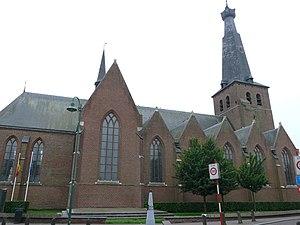
Cette page regroupe l'ensemble des monuments classés de la ville de Baerle-Duc dans la province d'Anvers en Belgique.